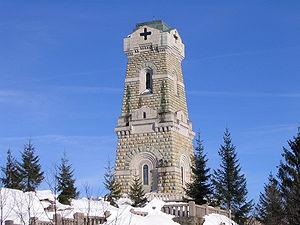
Schio est une ville italienne de la province de Vicence en Vénétie, et le berceau de l'industrie régionale.
La Chapelle-ossuaire de Pasubio, mieux connu comme l'Ossuaire de Pasubio, est un monument dédié aux morts de la première guerre mondiale. Il est situé sur la colline de Bellavista, qui surplombe et domine le Val Leogra, sous la montagne Cornetto, à environ 2 km du Pian delle Fugazze. Le bâtiment est connecté à l'ancienne route nationale 46. L'emplacement qui a été choisi permet de voir les contours de l'ossuaire depuis toute la plaine de Vicence.
Le Pasubio est une montagne des Préalpes vicentines culminant à 2 232 m d'altitude à la Cima Palon. Cette crête calcaire marque la frontière entre les provinces italiennes de Vicence et de Trente.